Income and fertility

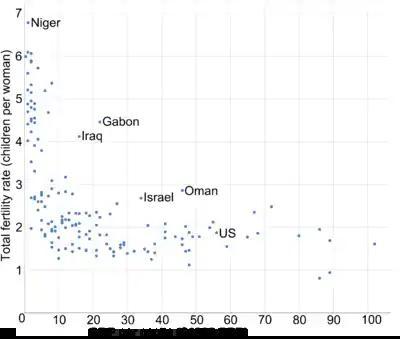
Graph of total fertility rate vs. GDP (PPP) per capita of the corresponding country, 2015

Income and fertility is the association between monetary gain on one hand, and the tendency to produce offspring on the other. There is generally an inverse correlation between income and the total fertility rate within and between nations. The higher the degree of education and GDP per capita of a human population, subpopulation or social stratum, the fewer children are born in any developed country. In a 1974 United Nations population conference in Bucharest, Karan Singh, a former minister of population in India, illustrated this trend by stating "Development is the best contraceptive." In 2015, this thesis was supported by Vogl, T.S., who concluded that increasing the cumulative educational attainment of a generation of parents was by far the most important predictor of the inverse correlation between income and fertility based on a sample of 48 developing countries.